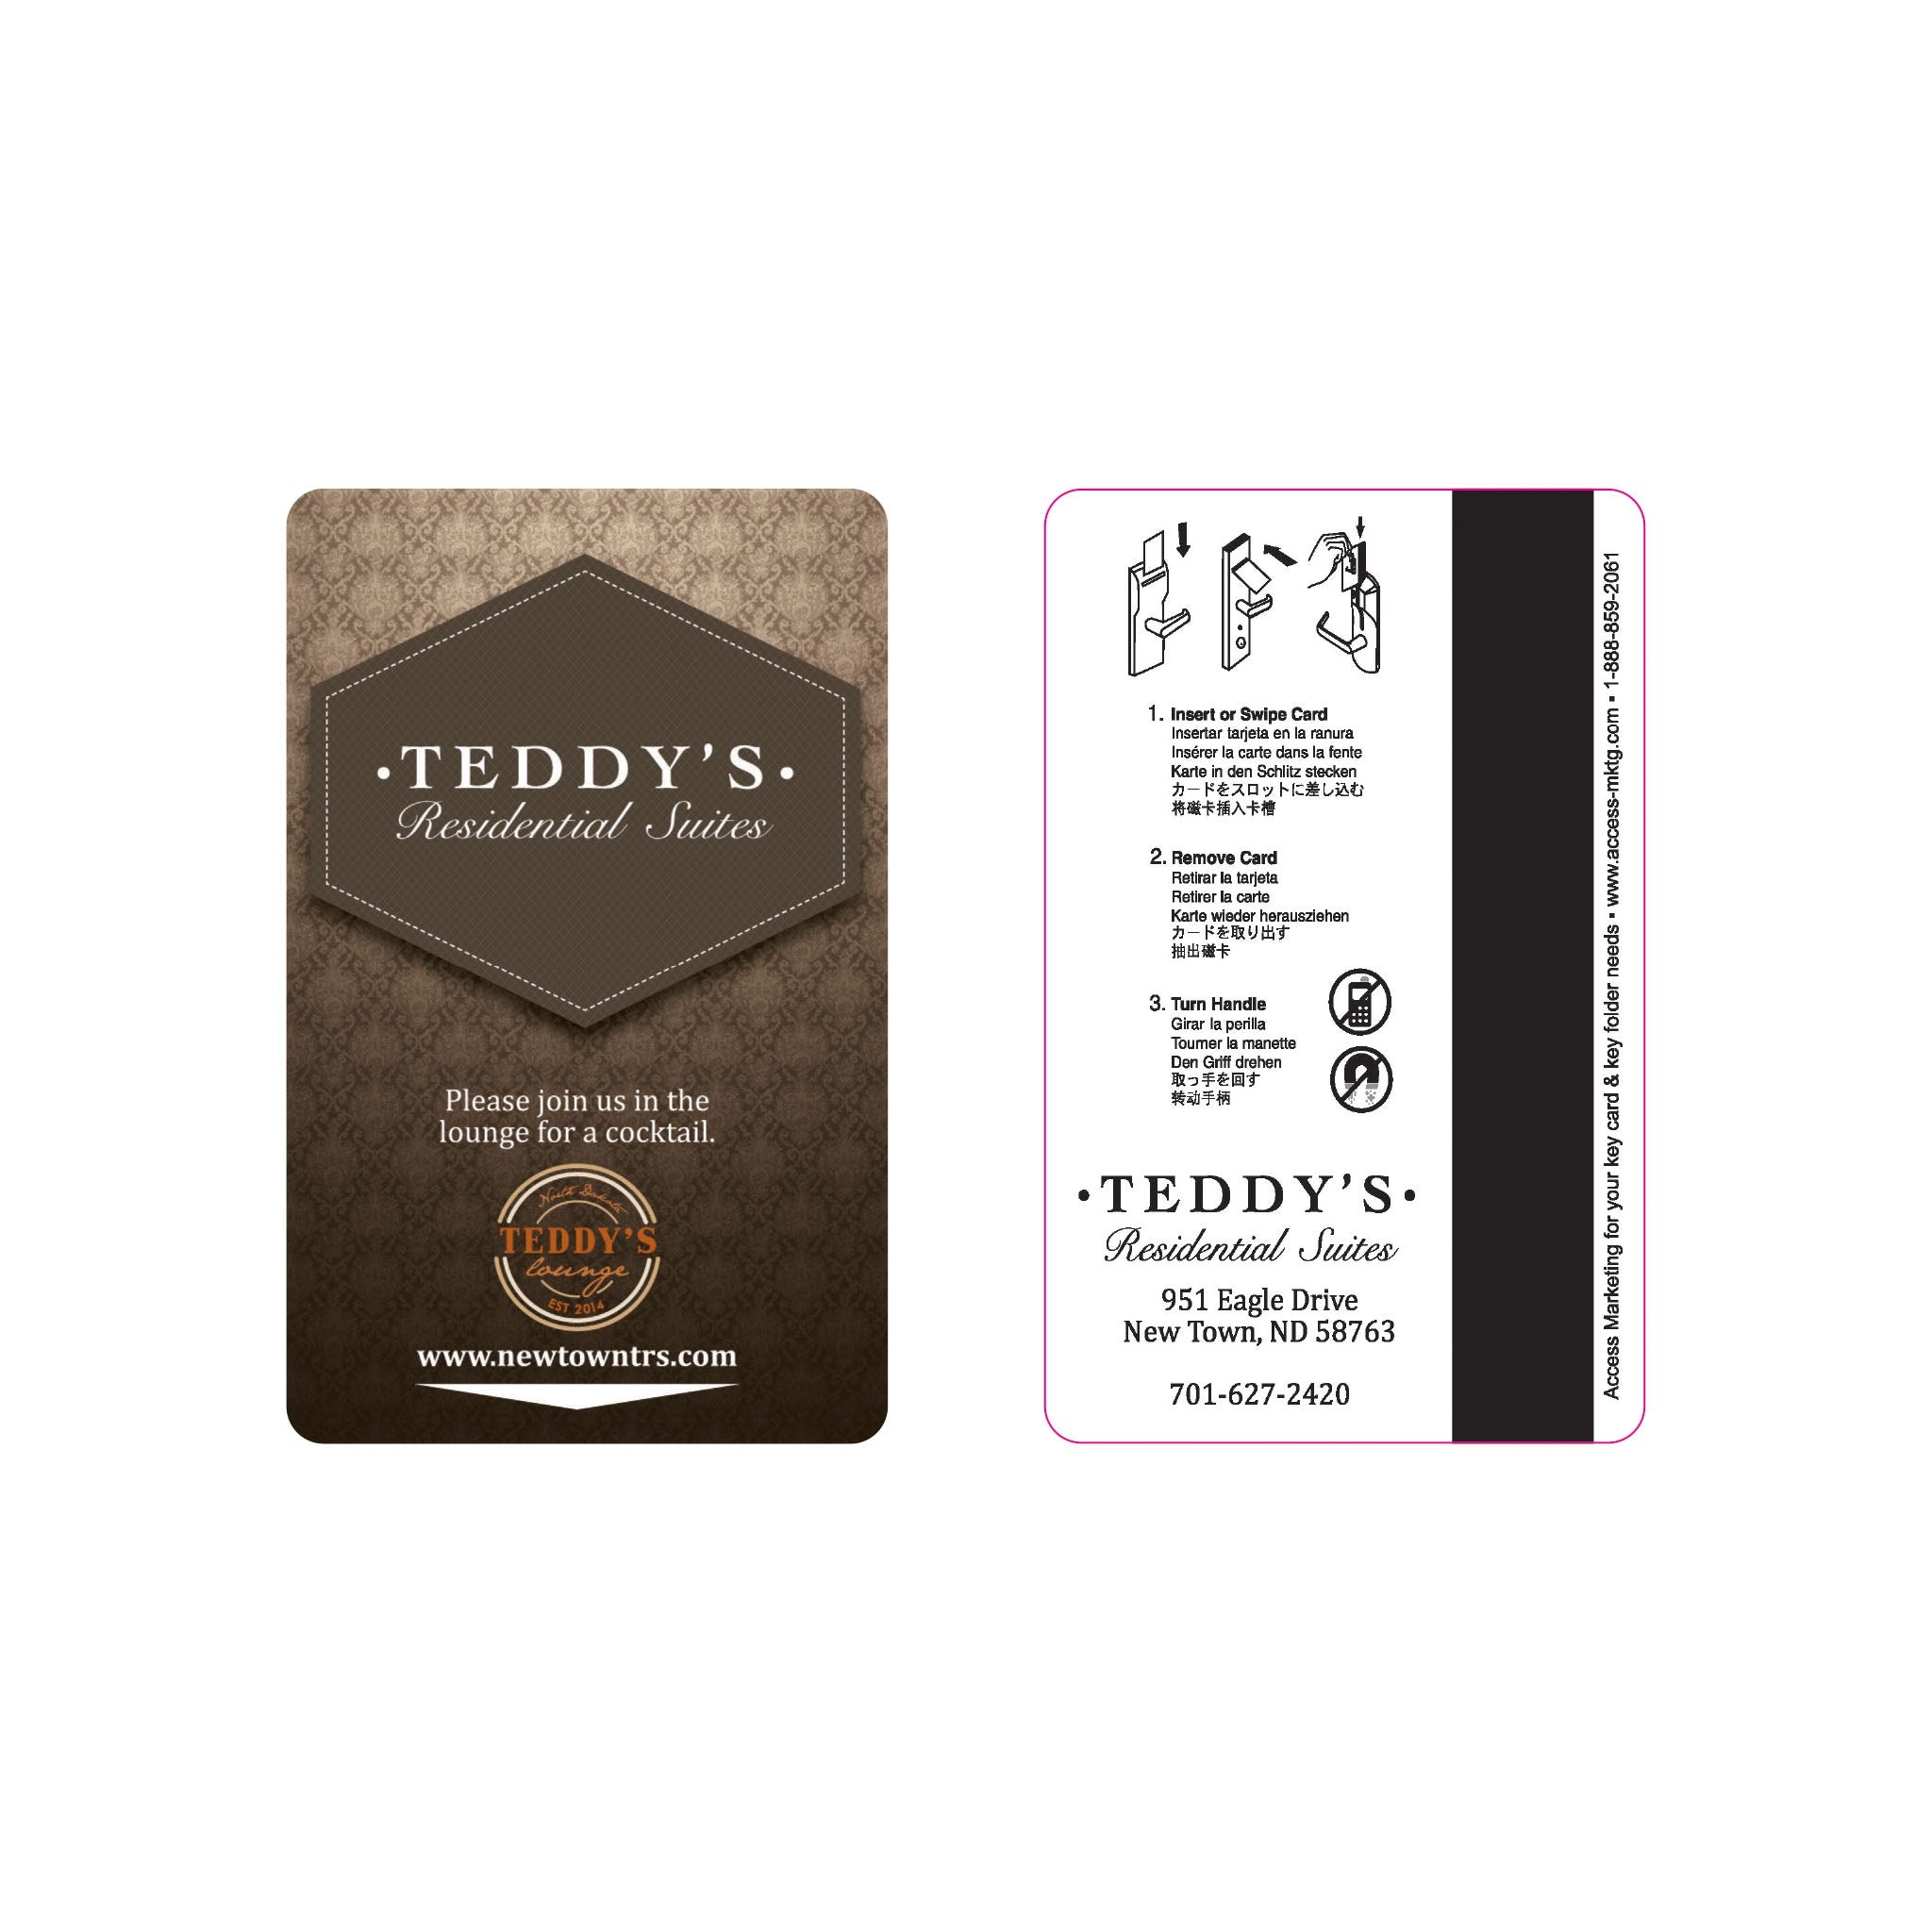
Teddy's Newtown LoCo Key Cards (1000 cards per box / $130 per box)
Warehouse products are eligible for same-day shipping on orders placed before 12:00 p.m. PST 1,000 ready to use key cards Lo-Co magnetic stripe lock technology 3 3/8" x 2 1/8" No artwork changes All sales are final *Note* Please expect longer lead times when placing a restocking order. Artwork changes may be requested between restocking orders.
Brand: QBO Product
Category: Hardware > Locks & Keys > Key Card Entry Systems > Magnetic Stripe Cards